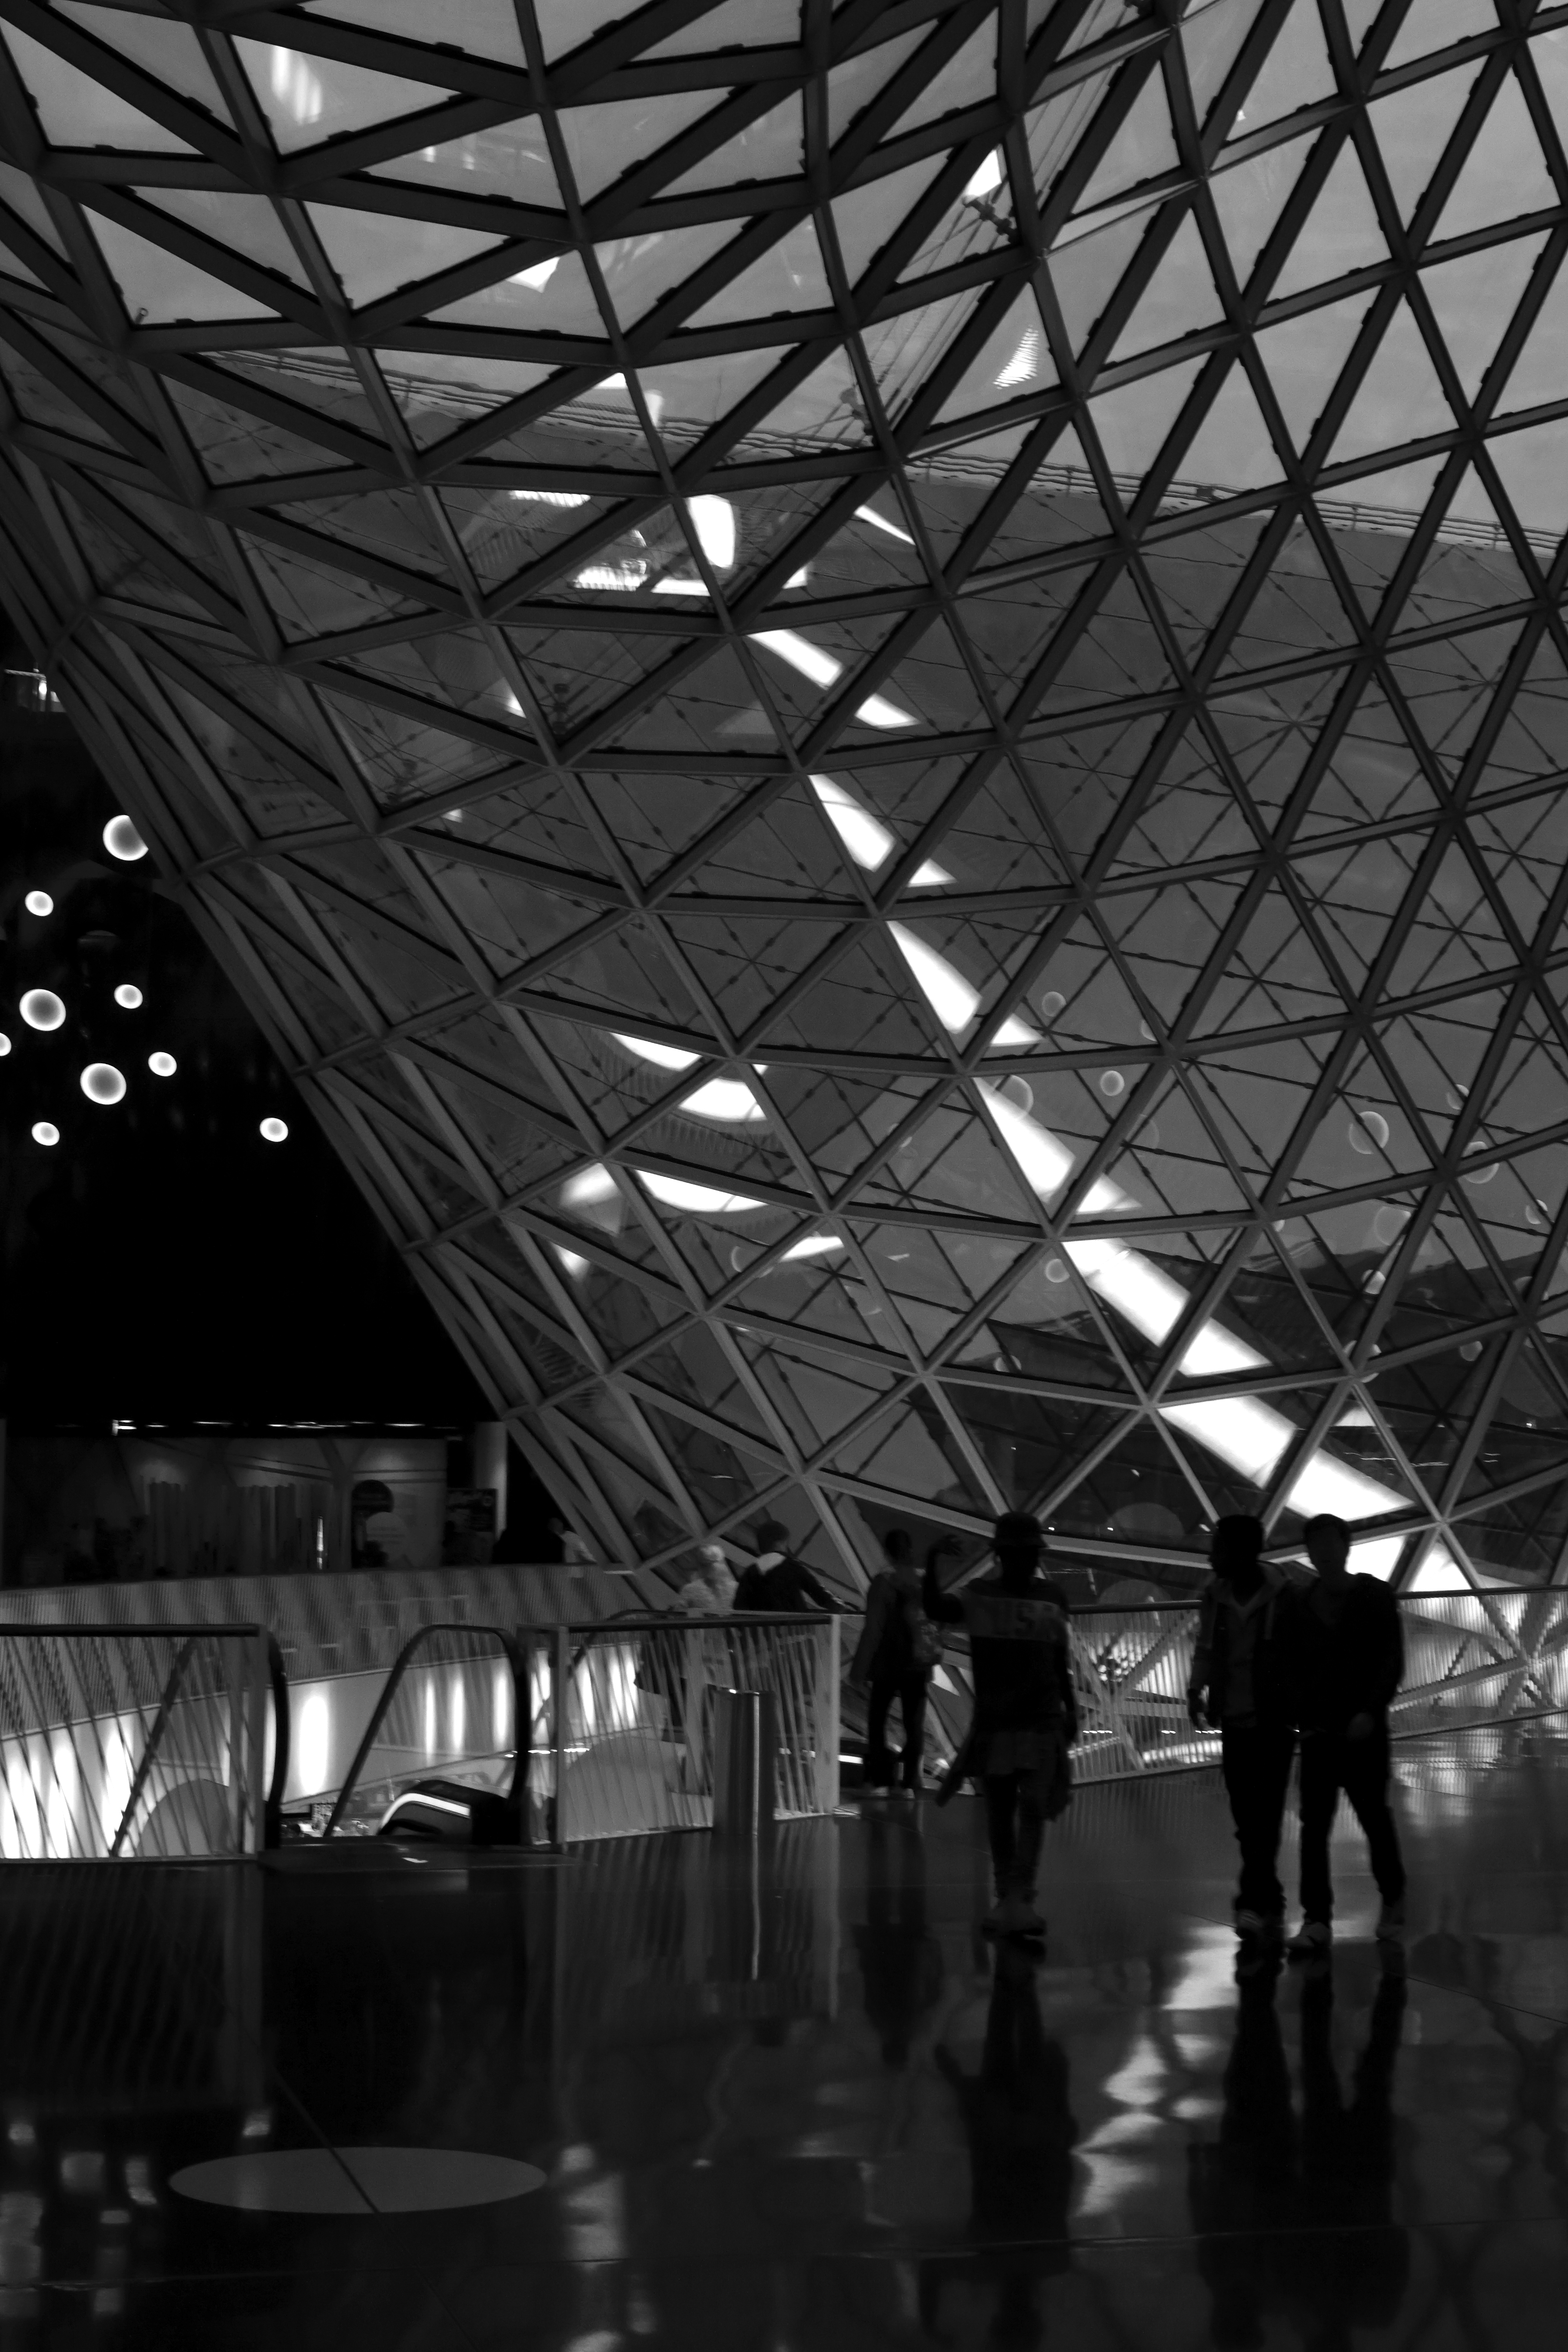
light, black and white, architecture, people, night, city, line, reflection, darkness, black, monochrome, lighting, bw, blackandwhite, blackwhite, design, symmetry, germany, alemania, allemagne, sw, schwarzweiss, schwarzweis, streetscene, shape, frankfurtmain, frankfurtammain, frankfurtam, frankfurtamain, germania, hesse, hassia, hessen, leute, strassenszene, frankfurt, schwarzweissfotografie, publicplace, ffentlicherplatz, schwarzweisfotografie, innenstadt, streetphotopgraphy, urban area, monochrome photography